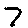
Label: 7